Grand Prix racing history of Scuderia Ferrari

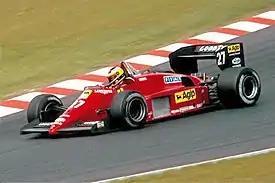
Michele Alboreto was Alain Prost's main challenger for the Championship in

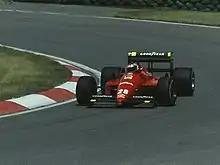
Gerhard Berger driving for Ferrari at the 1988 Canadian Grand Prix

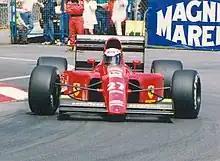
After a title challenge in , was bitterly disappointing for Ferrari and Alain Prost

Ferrari and Jody Scheckter's title defence was unsuccessful, as the team's rivals made up ground at the expense of the reigning champions. The team scored a meagre total of eight points all season, and Scheckter elected to retire at its conclusion. For the season, Ferrari signed Didier Pironi to partner Gilles Villeneuve and also introduced its own turbo-charged engine, which provided more power in a more compact design than the previous normally aspirated, twelve-cylinder arrangement. The season was a distinct improvement on the last, Villeneuve winning the Monaco and Spanish Grands Prix, but a potential championship challenge was stymied by the difficult handling and extremely poor aerodynamics of the car. However, the lessons learnt from the team's first racing experience with a turbo car in F1 prepared it well for .